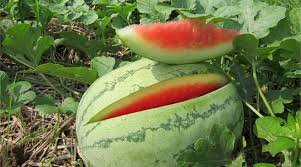
Label: Watermelon